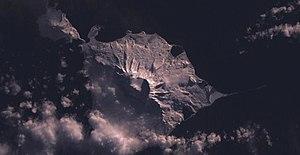
Le pic Mawson, en anglais Mawson Peak, est un volcan d'Australie situé sur l'île Heard, dans le territoire extérieur des îles Heard-et-MacDonald situé dans le sud de l'océan Indien. Culminant à 2 745 mètres d'altitude, il est le point culminant du territoire australien devant le mont Kosciuszko qui s'élève à 2 228 mètres d'altitude.
L’île Heard est une île australienne située dans le Sud de l'océan Indien et faisant partie du territoire extérieur des îles Heard-et-MacDonald avec les îles McDonald ainsi que quelques autres îlots et rochers. L'île est dominée par le massif volcanique de Big Ben culminant à 2 745 mètres d'altitude au pic Mawson et recouvert de glaciers. Découverte le 27 novembre 1833, l'île sert de base pour la chasse aux phoques au XIXᵉ siècle avant d'être abandonnée pour ne plus être visitée qu'en de rares occasions par des scientifiques au cours du XXᵉ siècle.
Le Big Ben, aussi appelé mont Kaiser Wilhelm, est un massif volcanique d'Australie situé sur l'île Heard, dans le territoire extérieur des îles Heard-et-MacDonald situé dans le sud de l'océan Indien. Constituant la majorité de l'île Heard et en grande partie recouvert de glaciers, il est couronné par une caldeira en fer à cheval ouverte sur l'océan Indien et contenant le pic Mawson qui, avec 2 745 mètres d'altitude, est le point culminant du massif, de l'île Heard et du pays en tenant compte de la totalité du territoire australien.